Campaign for the Protection of Rural Wales

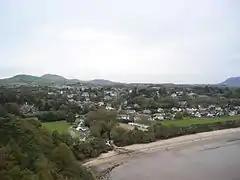
Oriel Plas Glyn-y-Weddw (on Left) at Llanbedrog

Awards made by the Regional Branches and sponsored by Post Office. These include: